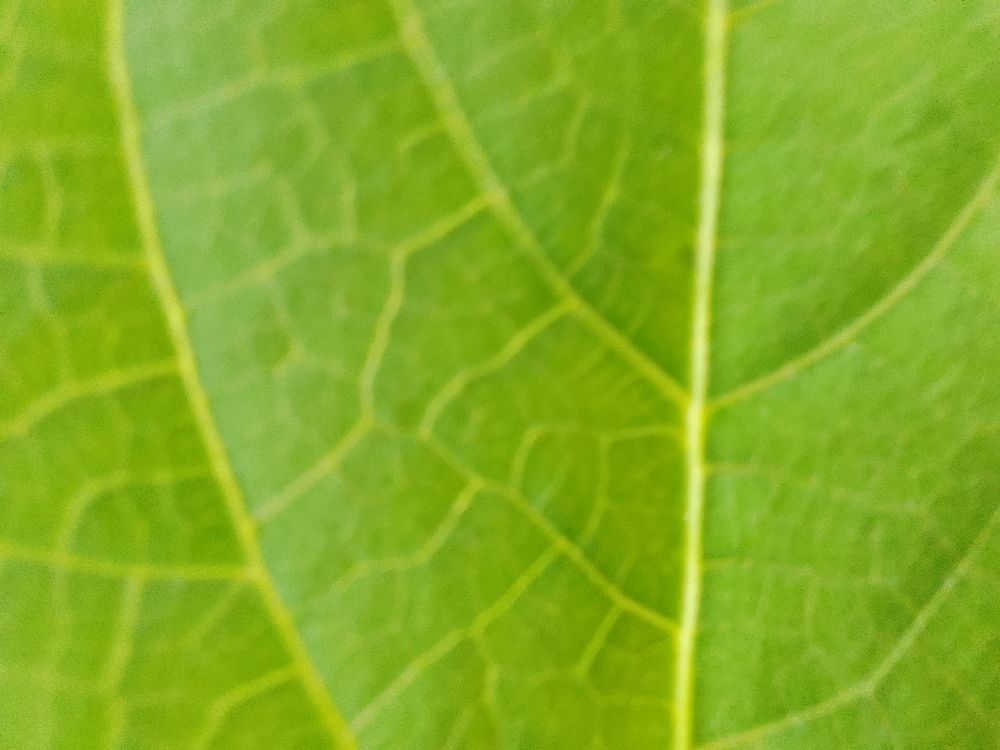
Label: healthy